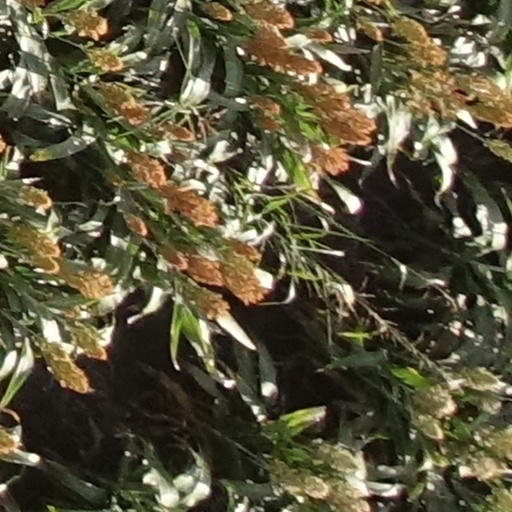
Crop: sorghum